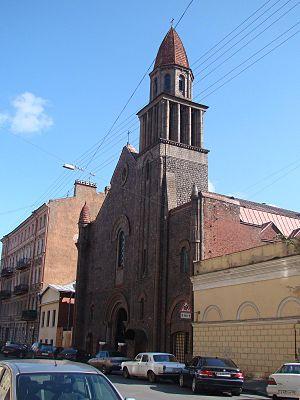
église Notre-Dame-de-Lourdes (Saint-Pétersbourg).
L'église Notre-Dame-de-Lourdes est une église catholique située à Saint-Pétersbourg en Russie.